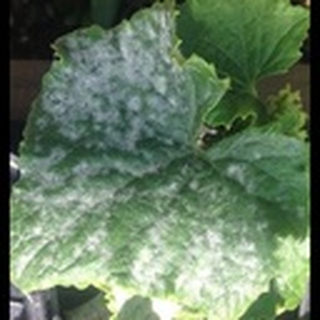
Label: cotton_powdery_mildew